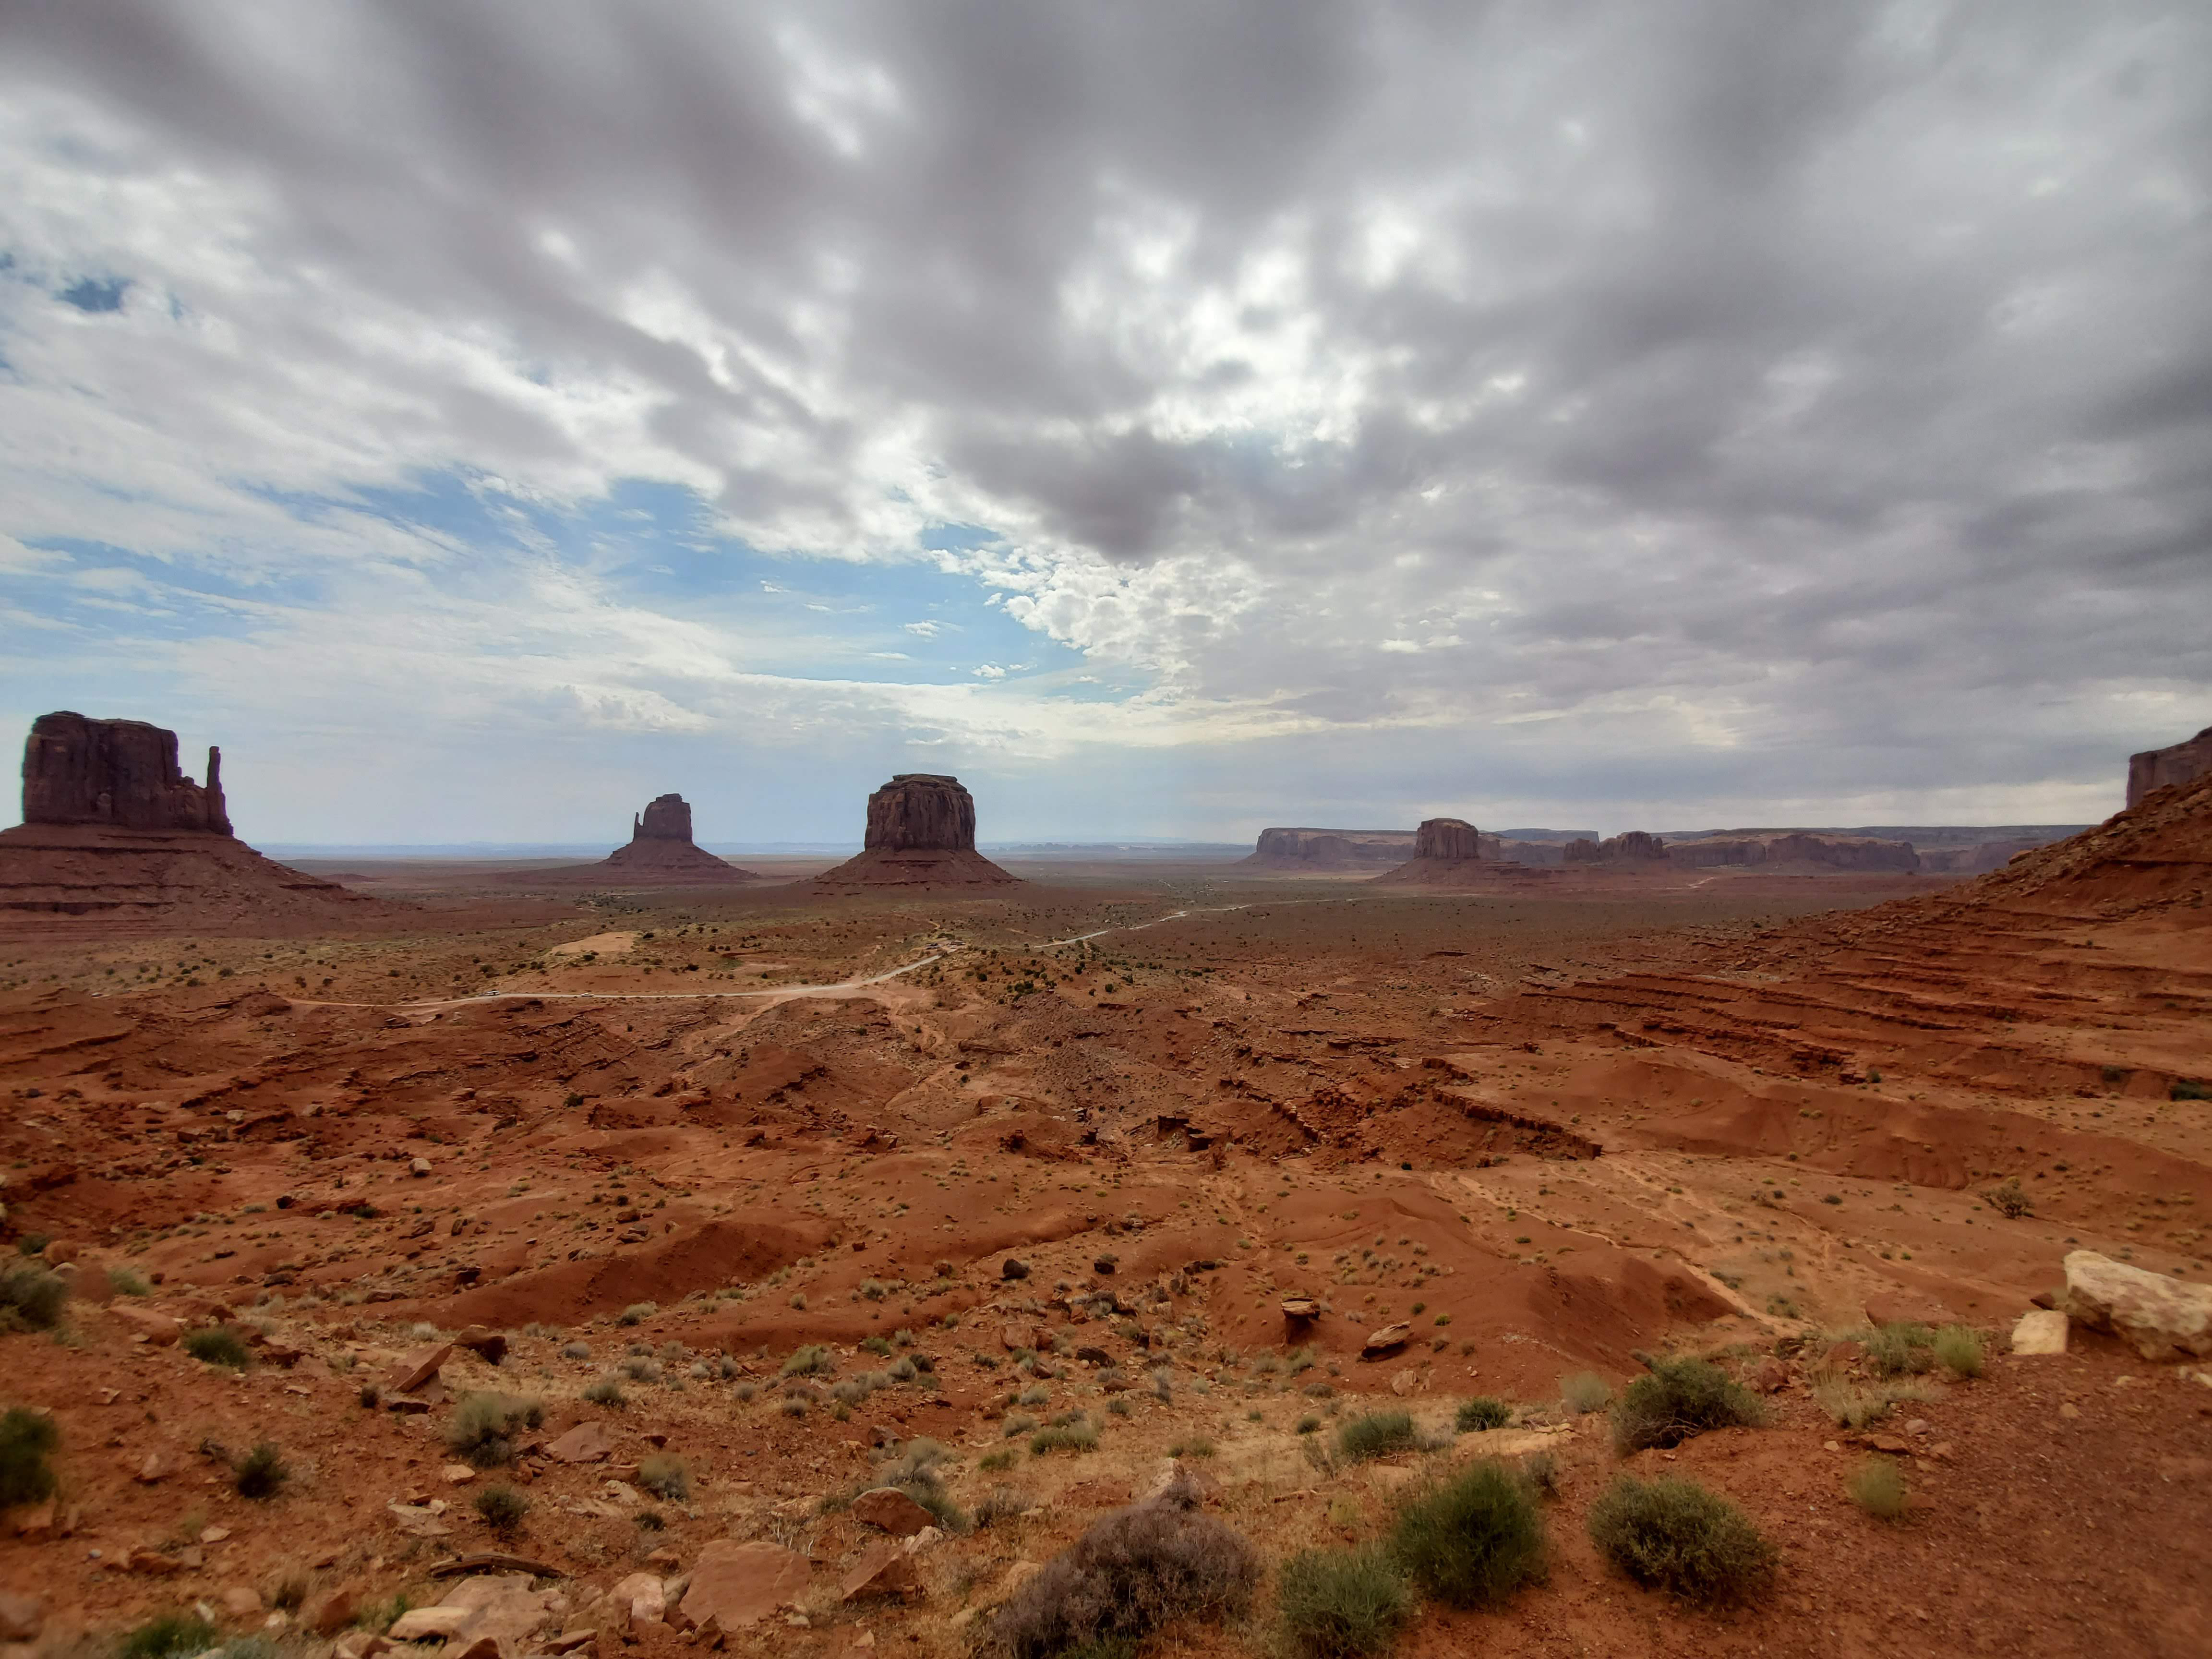
monument valley, utah, desert, indian reservation, mountainous landforms, sky, natural environment, butte, natural landscape, cloud, wilderness, rock, landscape, formation, geology, mountain, badlands, valley, wadi, national park, ecoregion, plateau, sand, soil, aeolian landform, plain, makhtesh, escarpment, vacation, monument, outcrop, meteorological phenomenon, road, hill, canyon